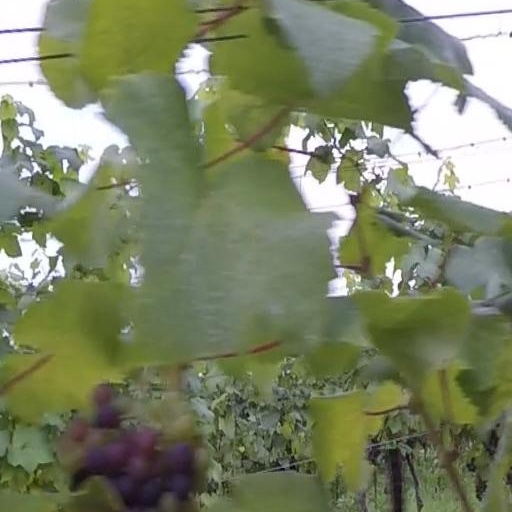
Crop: grape